Genfo
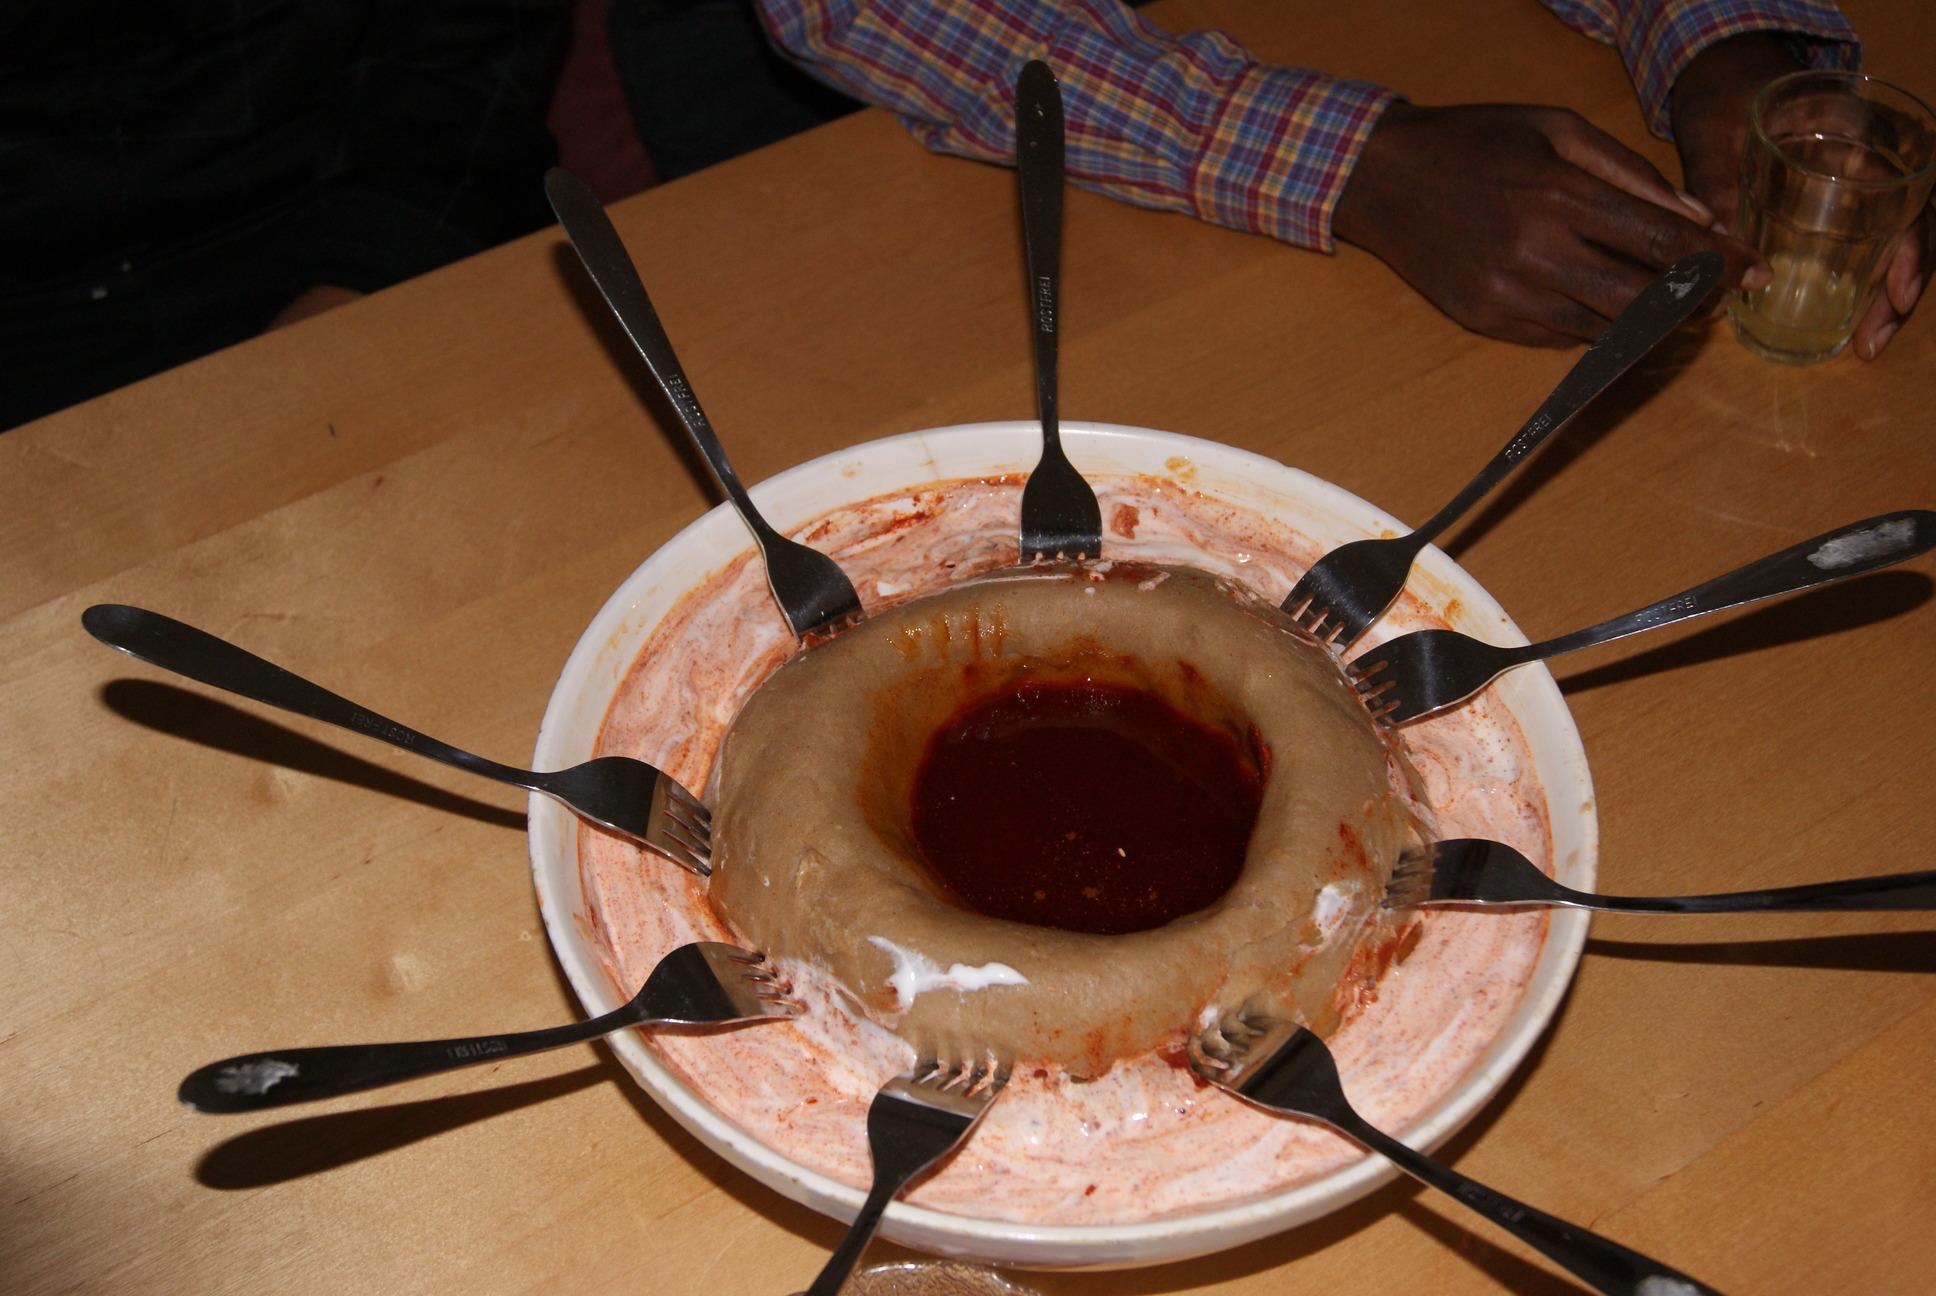
Also known as:
de - German: Ga'at
es - Spanish: Ga'at
fr - French: Genfo
ig - Igbo: Genfo
it - Italian: Ga'at
jv - Javanese: Genfo
ko - Korean: 건포
ru - Russian: Гэнфо
sw - Swahili: Genfo
Category: porridge (barley porridge)
Cuisine: Ethiopian, Eritrean
Associated cuisines: Ethiopian, Eritrean
Area: Amhara, Tigray, Oromia, Eritrea
Countries: Ethiopia, Eritrea
Region: Eastern Africa, , , ,
The dish is a stiff porridge served with dipping sauce and mixture of butter and red peppers.